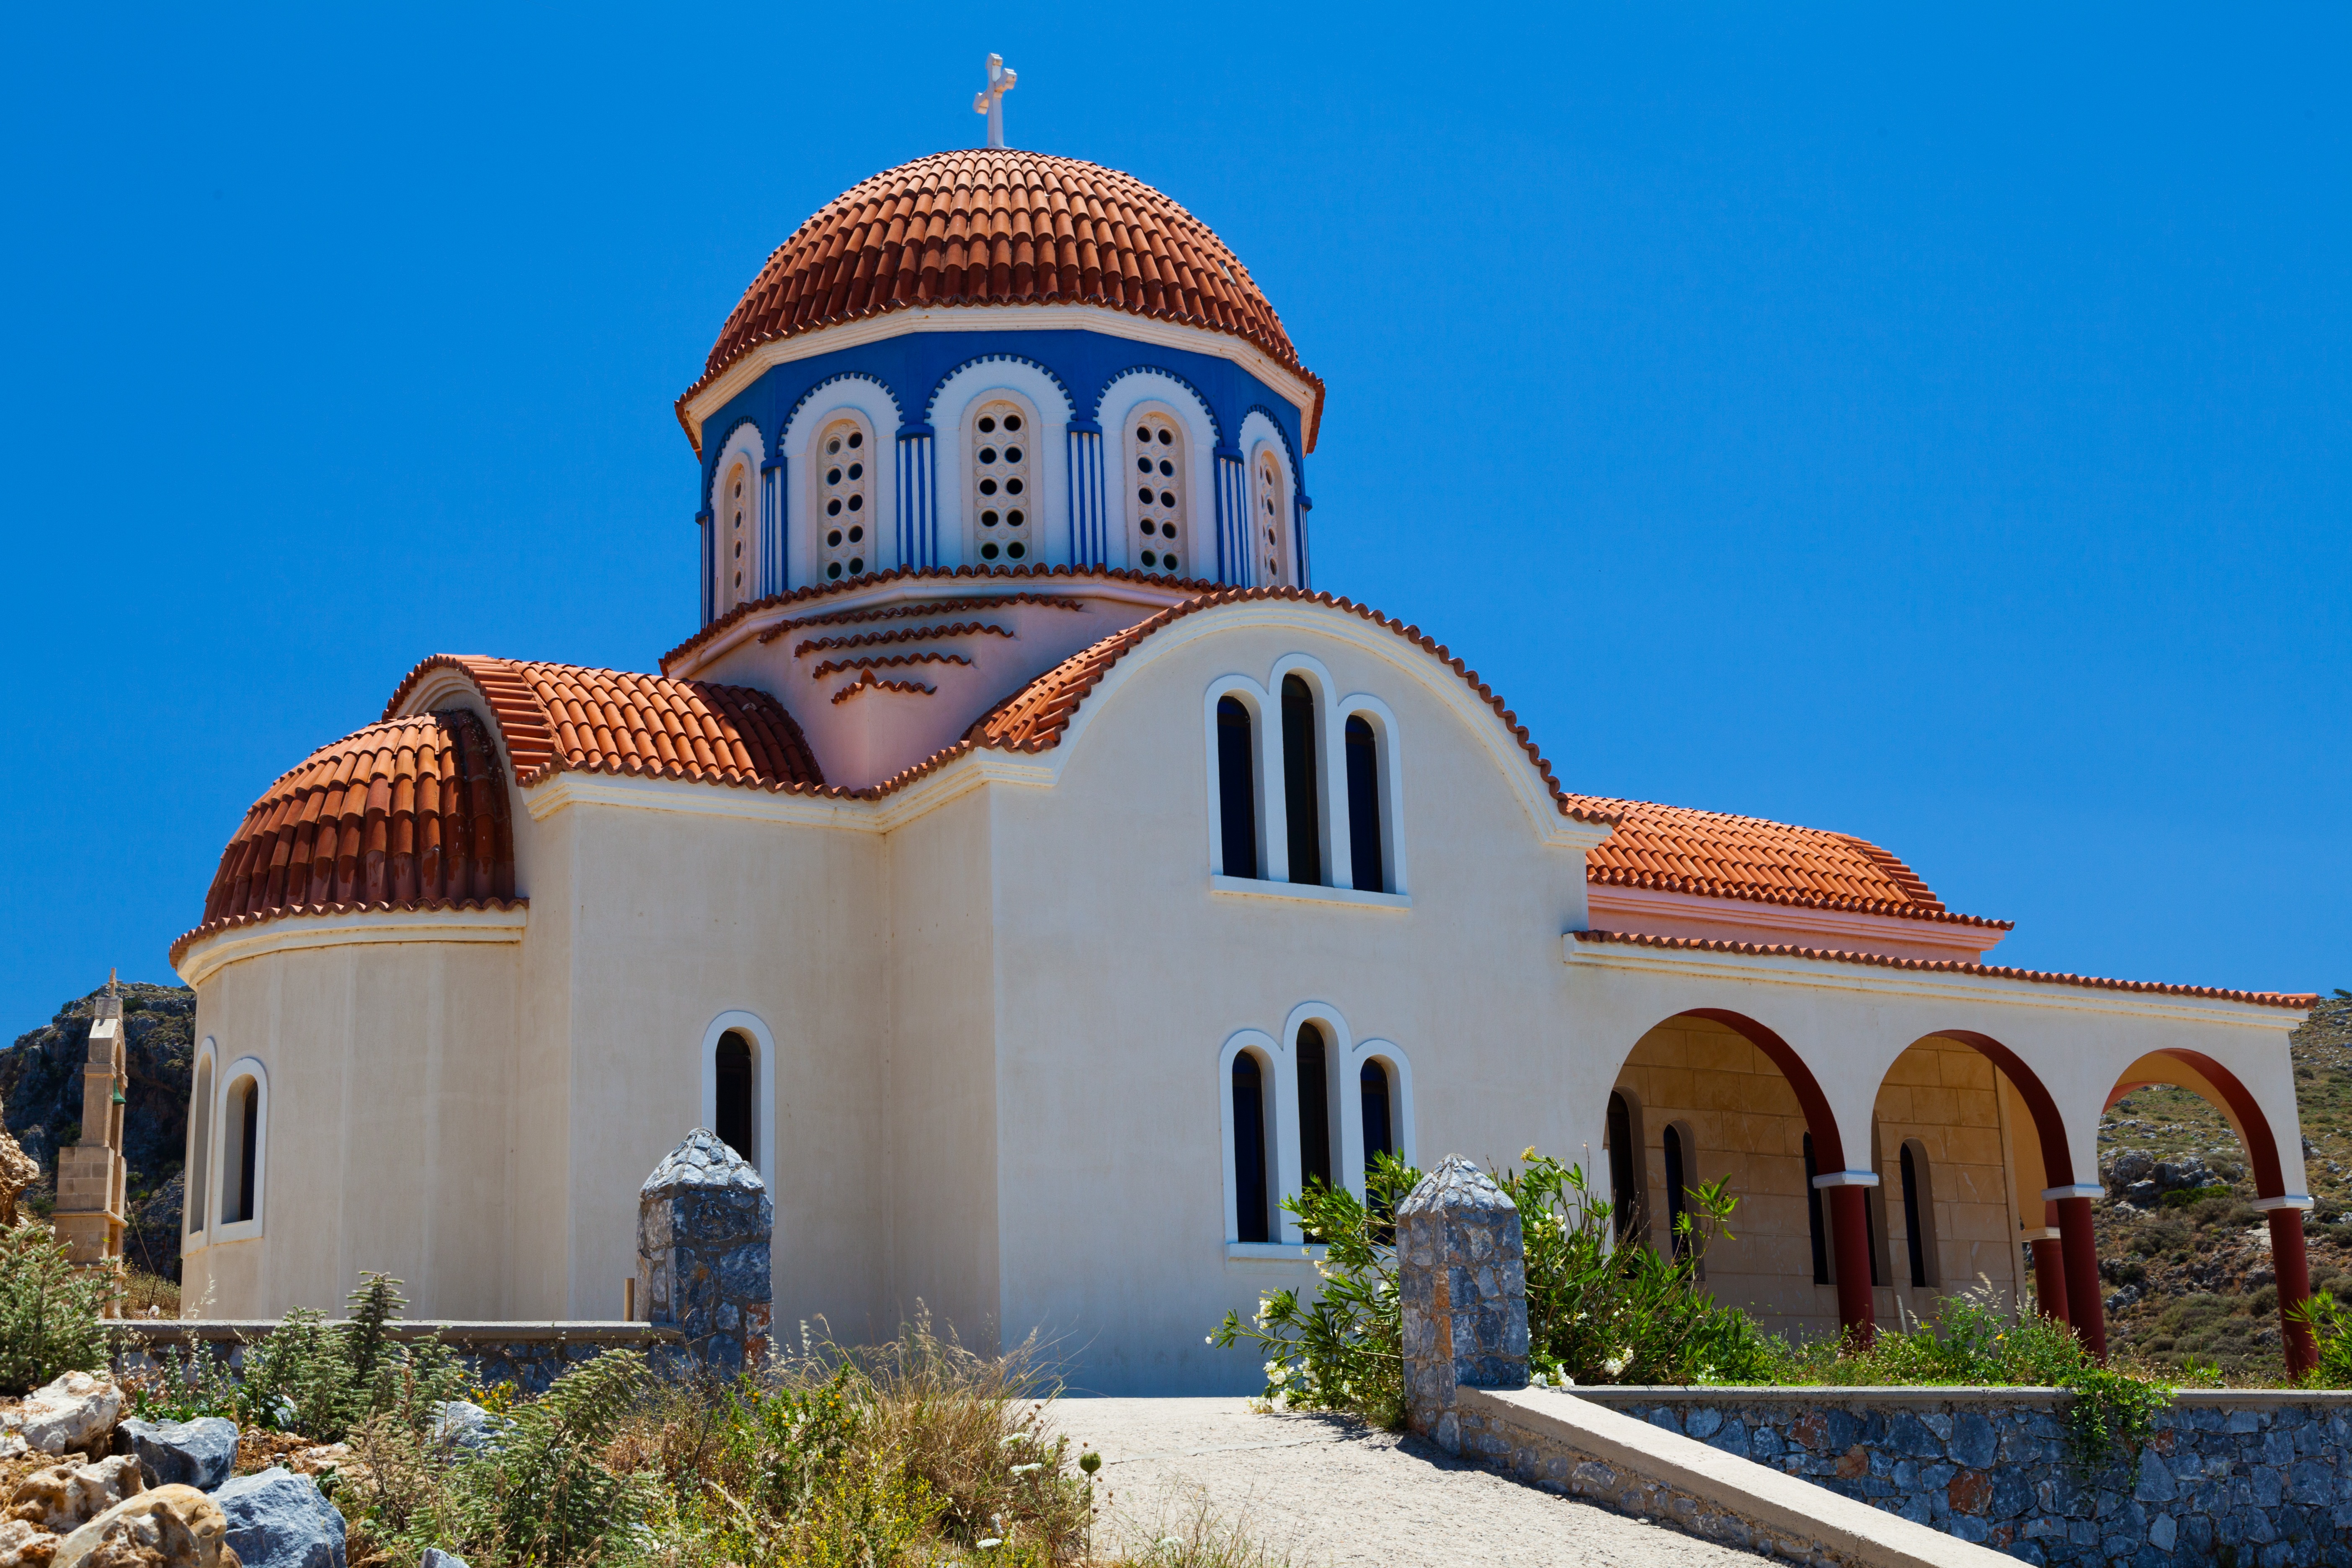
architecture, roof, building, europe, greek, mediterranean, religion, landmark, church, cathedral, chapel, christian, place of worship, religious, faith, monastery, greece, mosque, synagogue, worship, orthodox, dome, traditional, crete, historic site, byzantine architecture, spanish missions in california